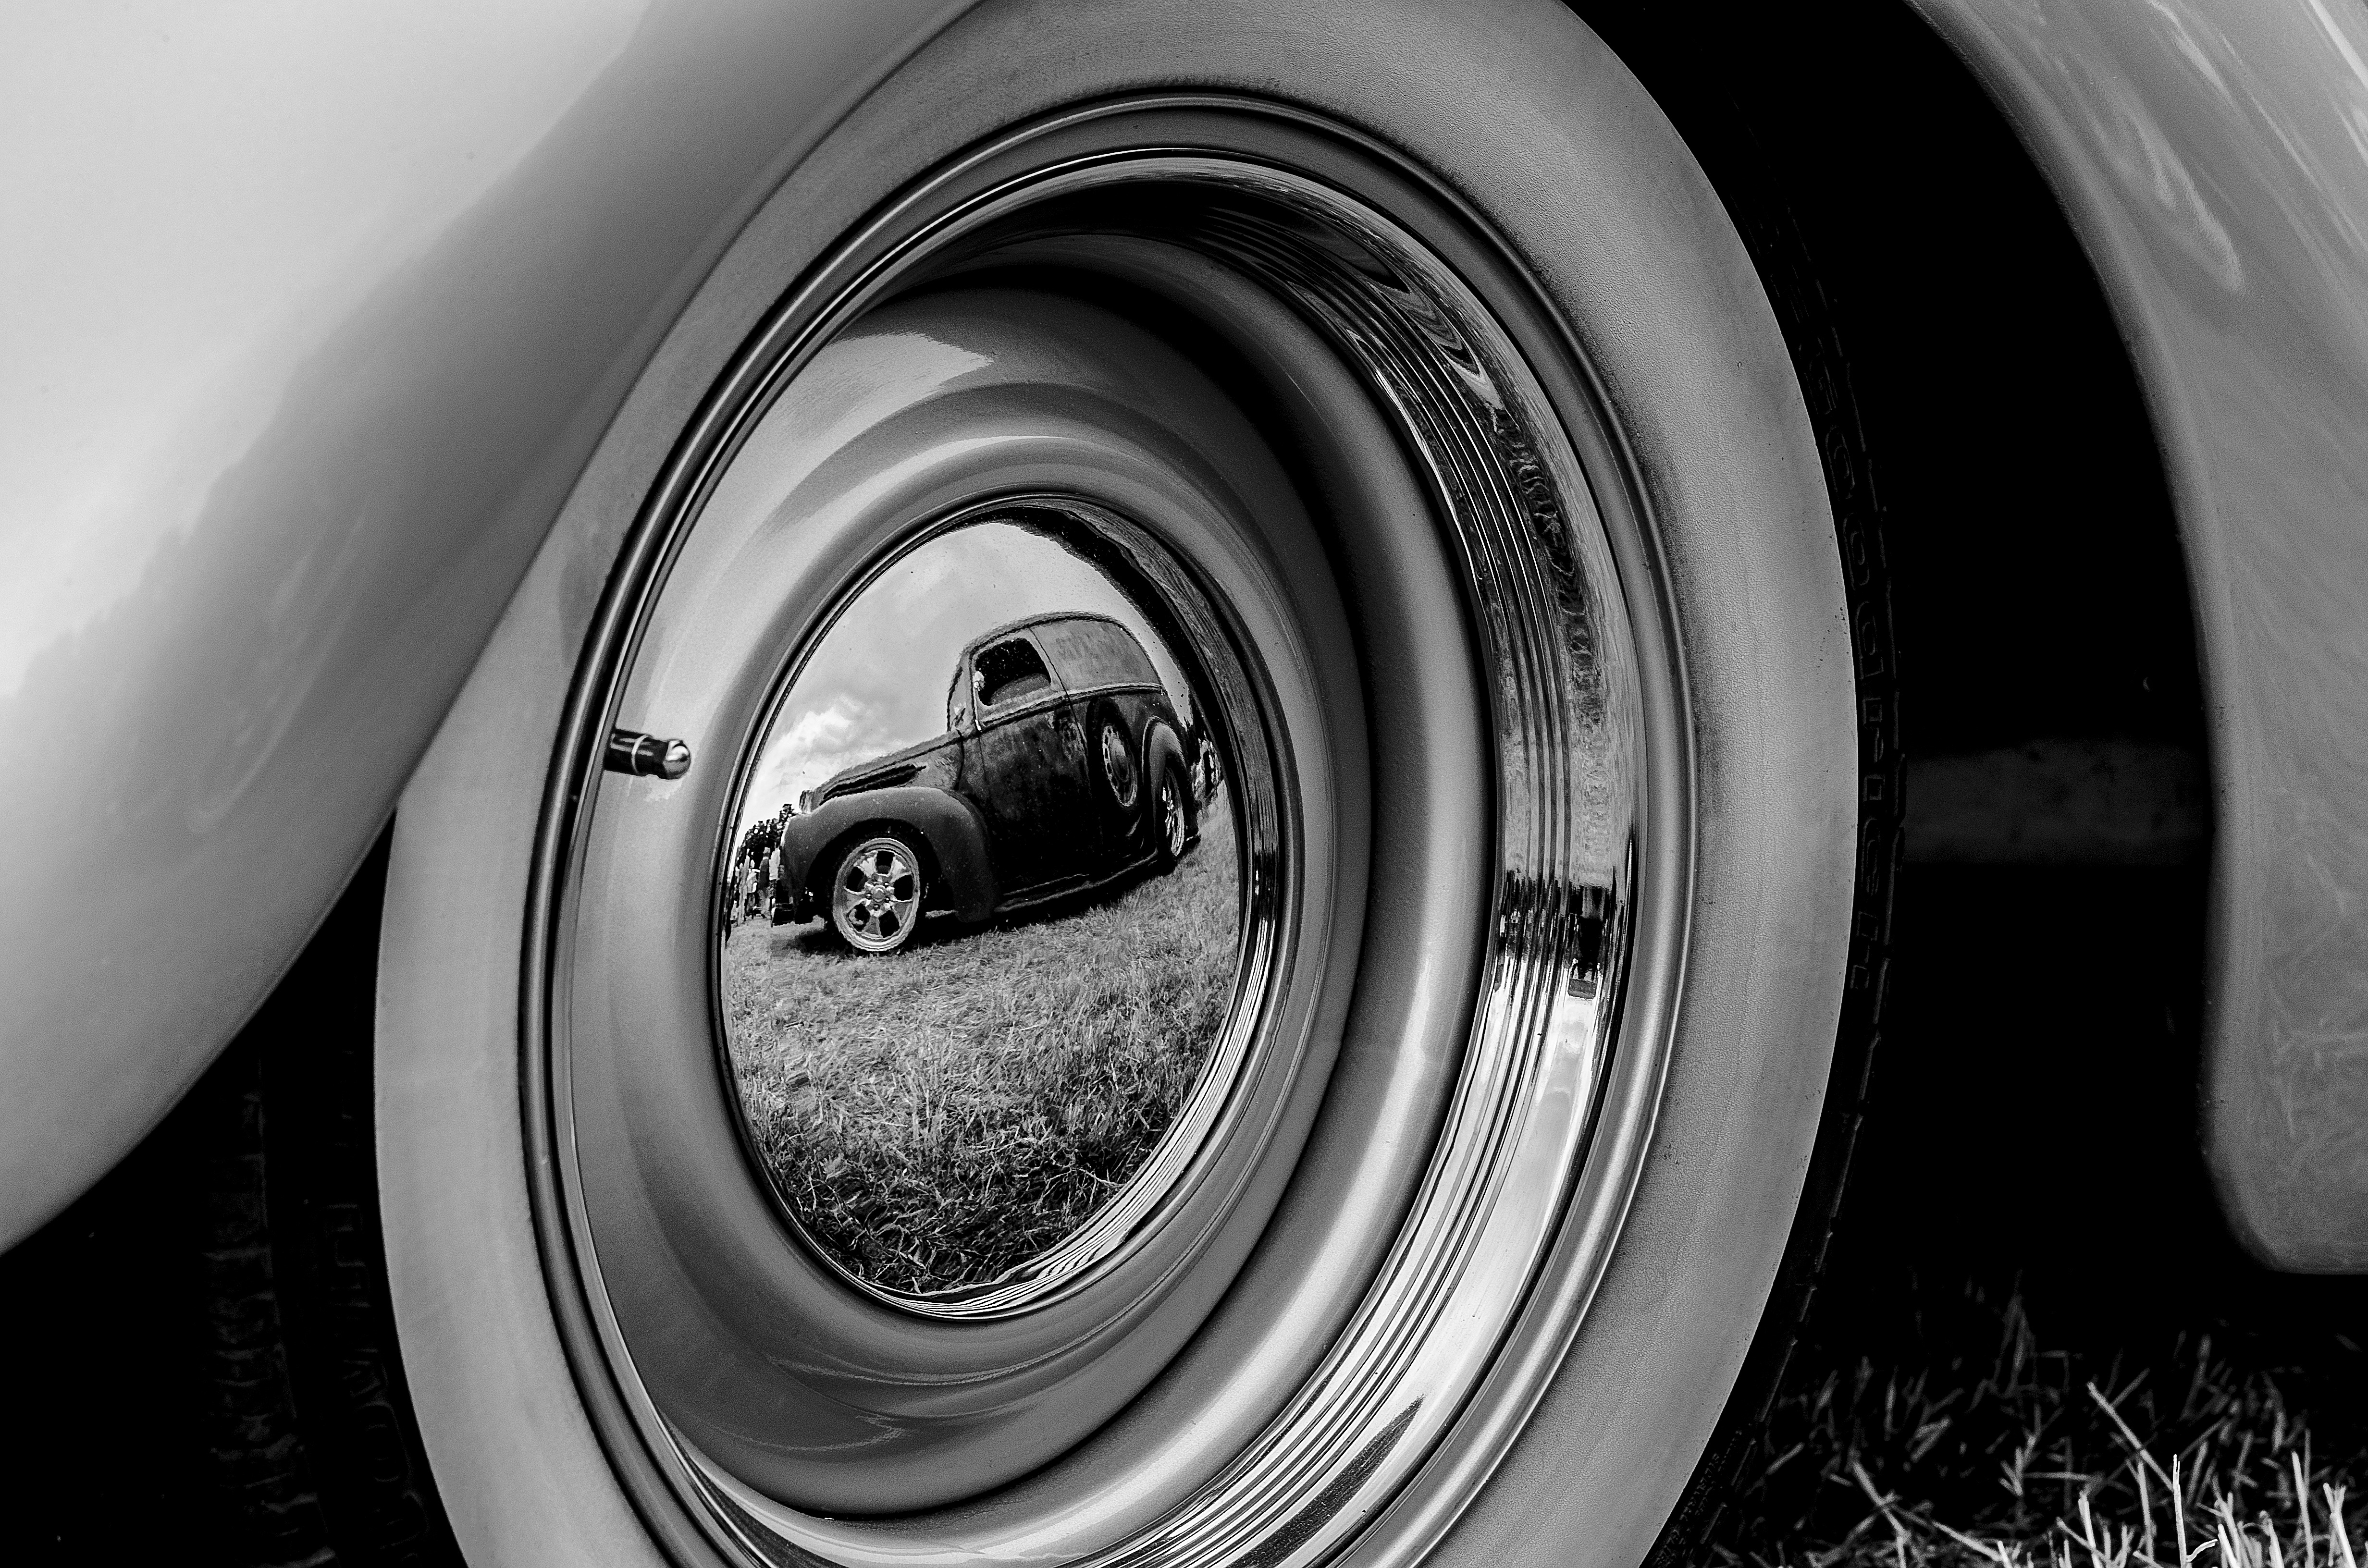
light, black and white, white, car, photography, wheel, automobile, transportation, reflection, vehicle, auto, black, monochrome, tire, tyre, reflex camera, art, background, mirror, rim, shape, monochrome photography, digital slr, automobile make, single lens reflex camera, automotive design, automotive tire, nerivill1